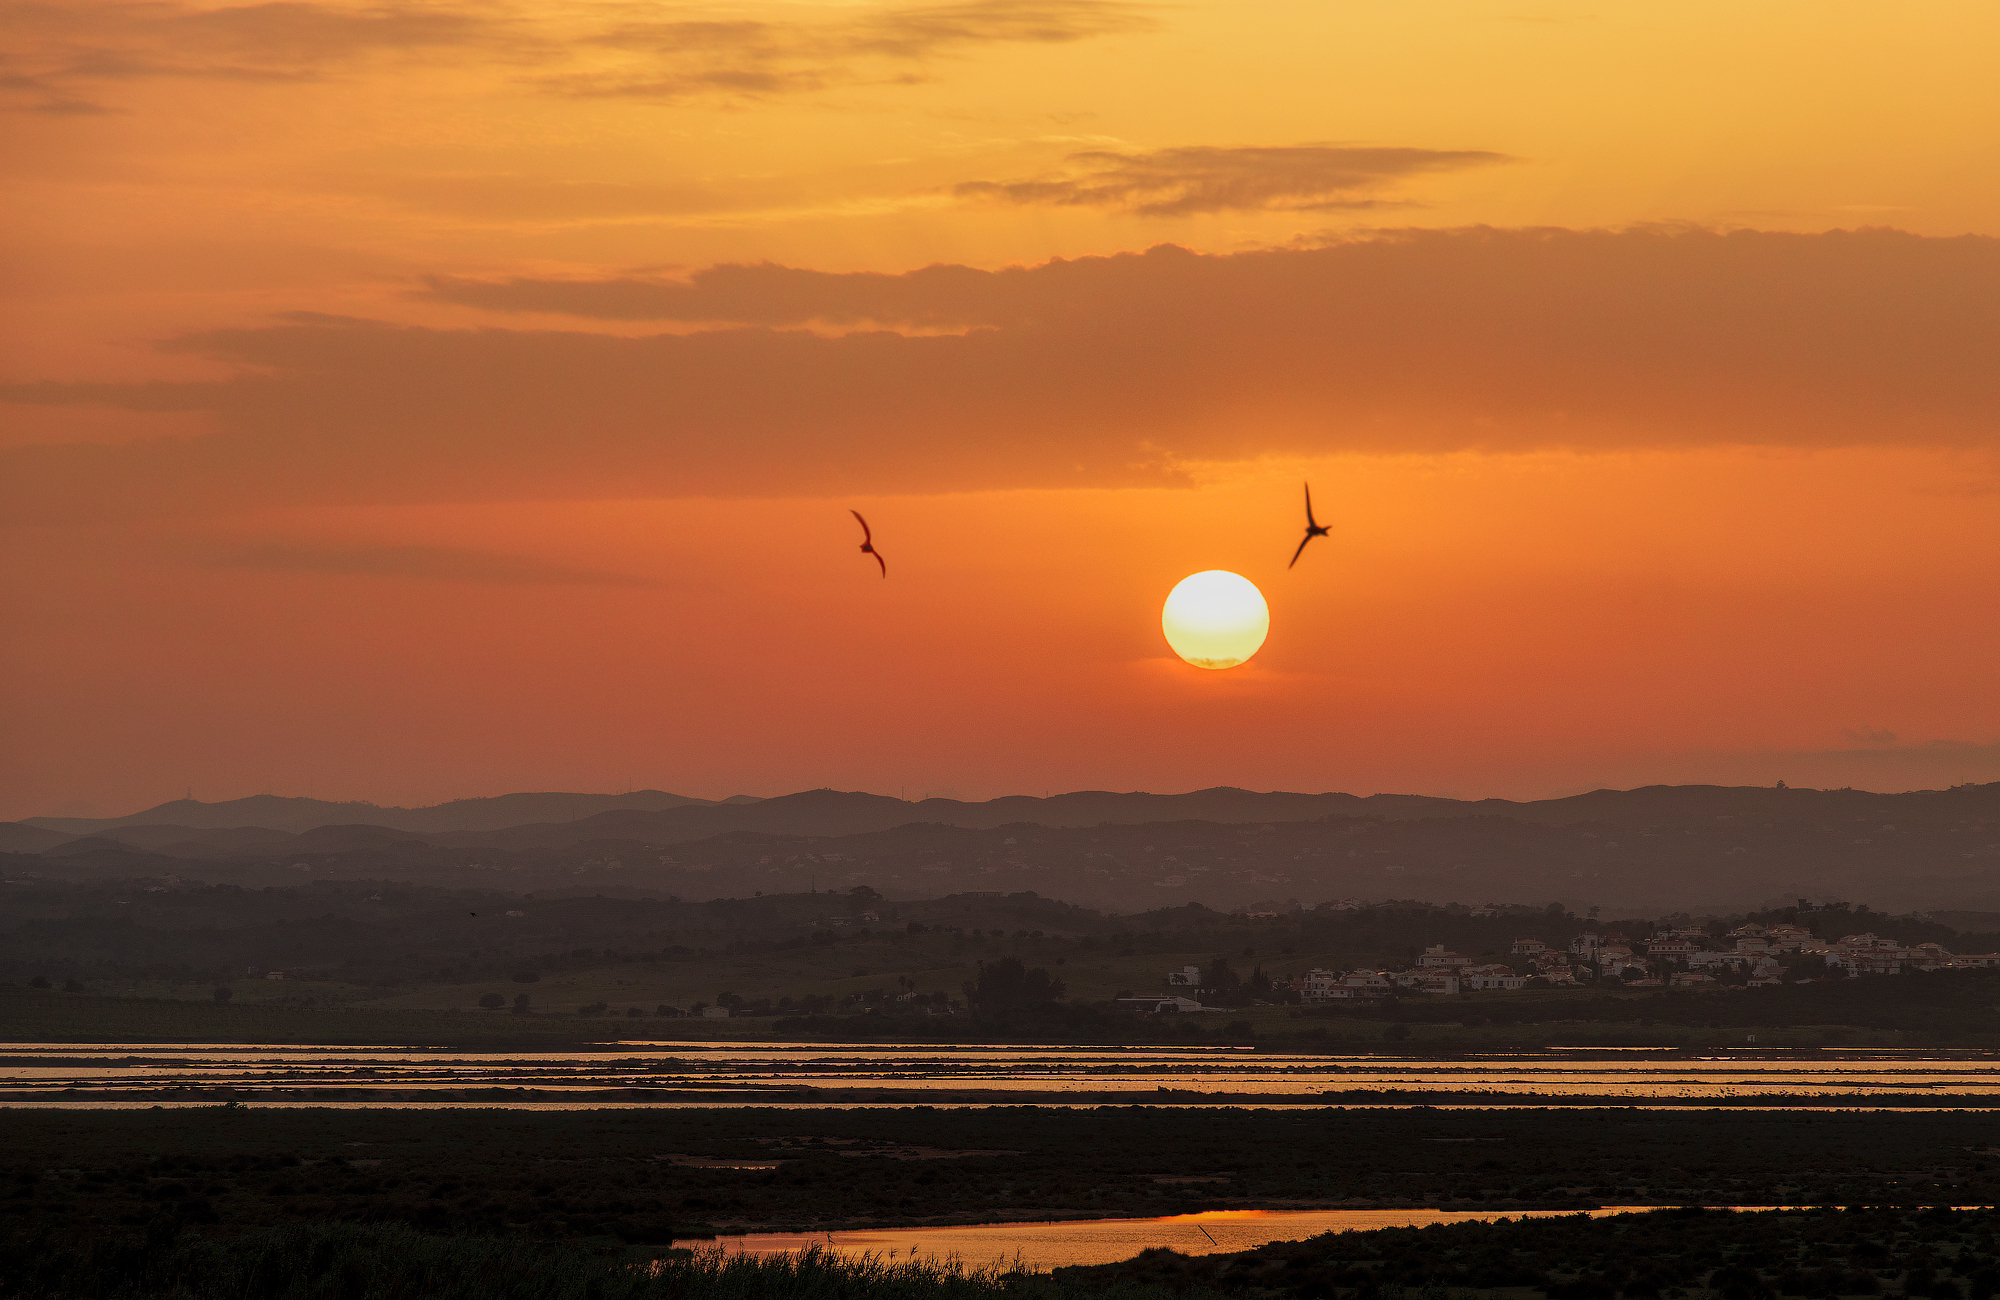
sun, sky, horizon, sunset, afterglow, sunrise, cloud, evening, sea, dusk, orange, morning, red sky at morning, calm, dawn, ocean, ecoregion, sunlight, atmosphere, astronomical object, landscape, coast, river, reflection, lake, plain, bird